Synthetic colorant

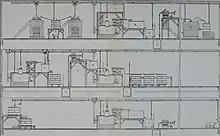
An illustration of an aniline dye-works in a journal of the period

In 1856, 18 year old William Perkin accidentally discovered a dye he called mauve while trying to make quinine from the oxidation of allyl toluene in his home lab for his academic advisor and boss August Wilhelm von Hoffman. Hoffman reportedly referred to aniline, a major step in the synthesis, as his "first love," and was excited to have Perkin working with it. Perkin communicated with the textile industry, including Pullars of Perth, and John Hyde Christie, the chemist and general manager of John Orr Ewing and Co. about how to best market and produce his dye. He started production of aniline purple near London at the end of 1857 and remained the only producer for at least a few months. Perkin began making the intermediates for his dyes in-house, for example, nitro-benzene, expanding the scale of operations. By the summer of 1859, according to a satirical magazine "Punch", London had fallen ill with 'the mauve measles'.